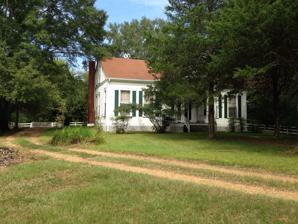
Building: John F. Cates House
Country: United States of America
Year built: 1859
Historic house in Mississippi, United States United States historic place John F. Cates House U.S. National Register of Historic Places Mississippi Landmark John F. Cates House in 2016 Show map of Mississippi Show map of the United States Nearest city Brownsville, Mississippi Coordinates 32°27′6″N 90°25′13″W / 32.45167°N 90.42028°W / 32.45167; -90.42028 Built 1859 Architect Cates, John F. Architectural style Greek Revival NRHP reference No. 85001076 USMS No. 049-BOL-2101-NR-ML Significant dates Added to NRHP May 16, 1985 Designated USMS December 6, 1985 The John F. Cates House (sometimes locally referred to as "The Hill") is a historic structure that was built ca. 1859.  The house, which stands on the north side of Mississippi , is listed in the National Register of Historic Places and is a registered Mississippi Landmark . History The house, which has been in the same family for six generations (its entire history to date), is a vernacular example of the type of Greek Revival architecture built by small farmers in the area during the antebellum years. It is the sole surviving antebellum structure in Brownsville and was damaged during a Civil War skirmish, when a chimney cap was blown off by an artillery round. The house was restored in 1989-1992 by the late Marcus Charles Hammack, a descendant of the original builder. Features The John F. Cates House is a story-and-one-half, five-bay, side-gabled residence with a gabled portico on the front and a full-width gallery across the back. The basic plan is a center hall with two large rooms on either side; there is also a modern apartment in the half-story, accessible by a stair mounting from the back gallery. Notable features include board-and-batten siding ; eight-foot, paneled, single-leaf doors, tongue-in-groove, random width heart pine floors; and a mixture of original pilastered and shouldered-architrave mantels. References